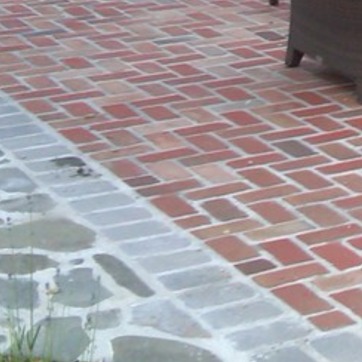
Material: brick